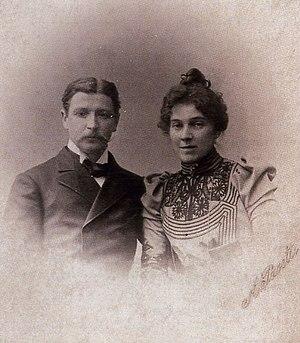
Mikhaïl Aleksandrovitch Vroubel est un peintre russe, né à Omsk le 17 mars 1856, mort à Saint-Pétersbourg le 14 avril 1910. Son père est d'ascendance polonaise ; sa mère, danoise, meurt alors qu'il n'a que trois ans.